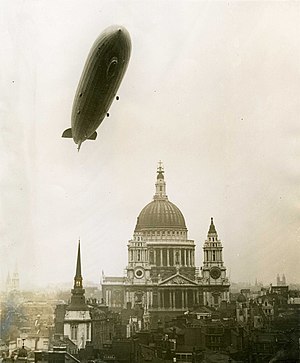
Luftschiffbau Zeppelin
Graf Zeppelin ved St. Paul's i London, 1930
Luftschiffbau Zeppelin GmbH er et tysk firma, som i starten af 1900-tallet var førende indenfor design og produktion af stive luftskibe, specielt den såkaldte zeppeliner-type. Firmaet der lå i Friedrichshafen ved Bodensee i delstaten Baden-Württemberg i det sydlige Tyskland, blev stiftet af grev Ferdinand von Zeppelin.